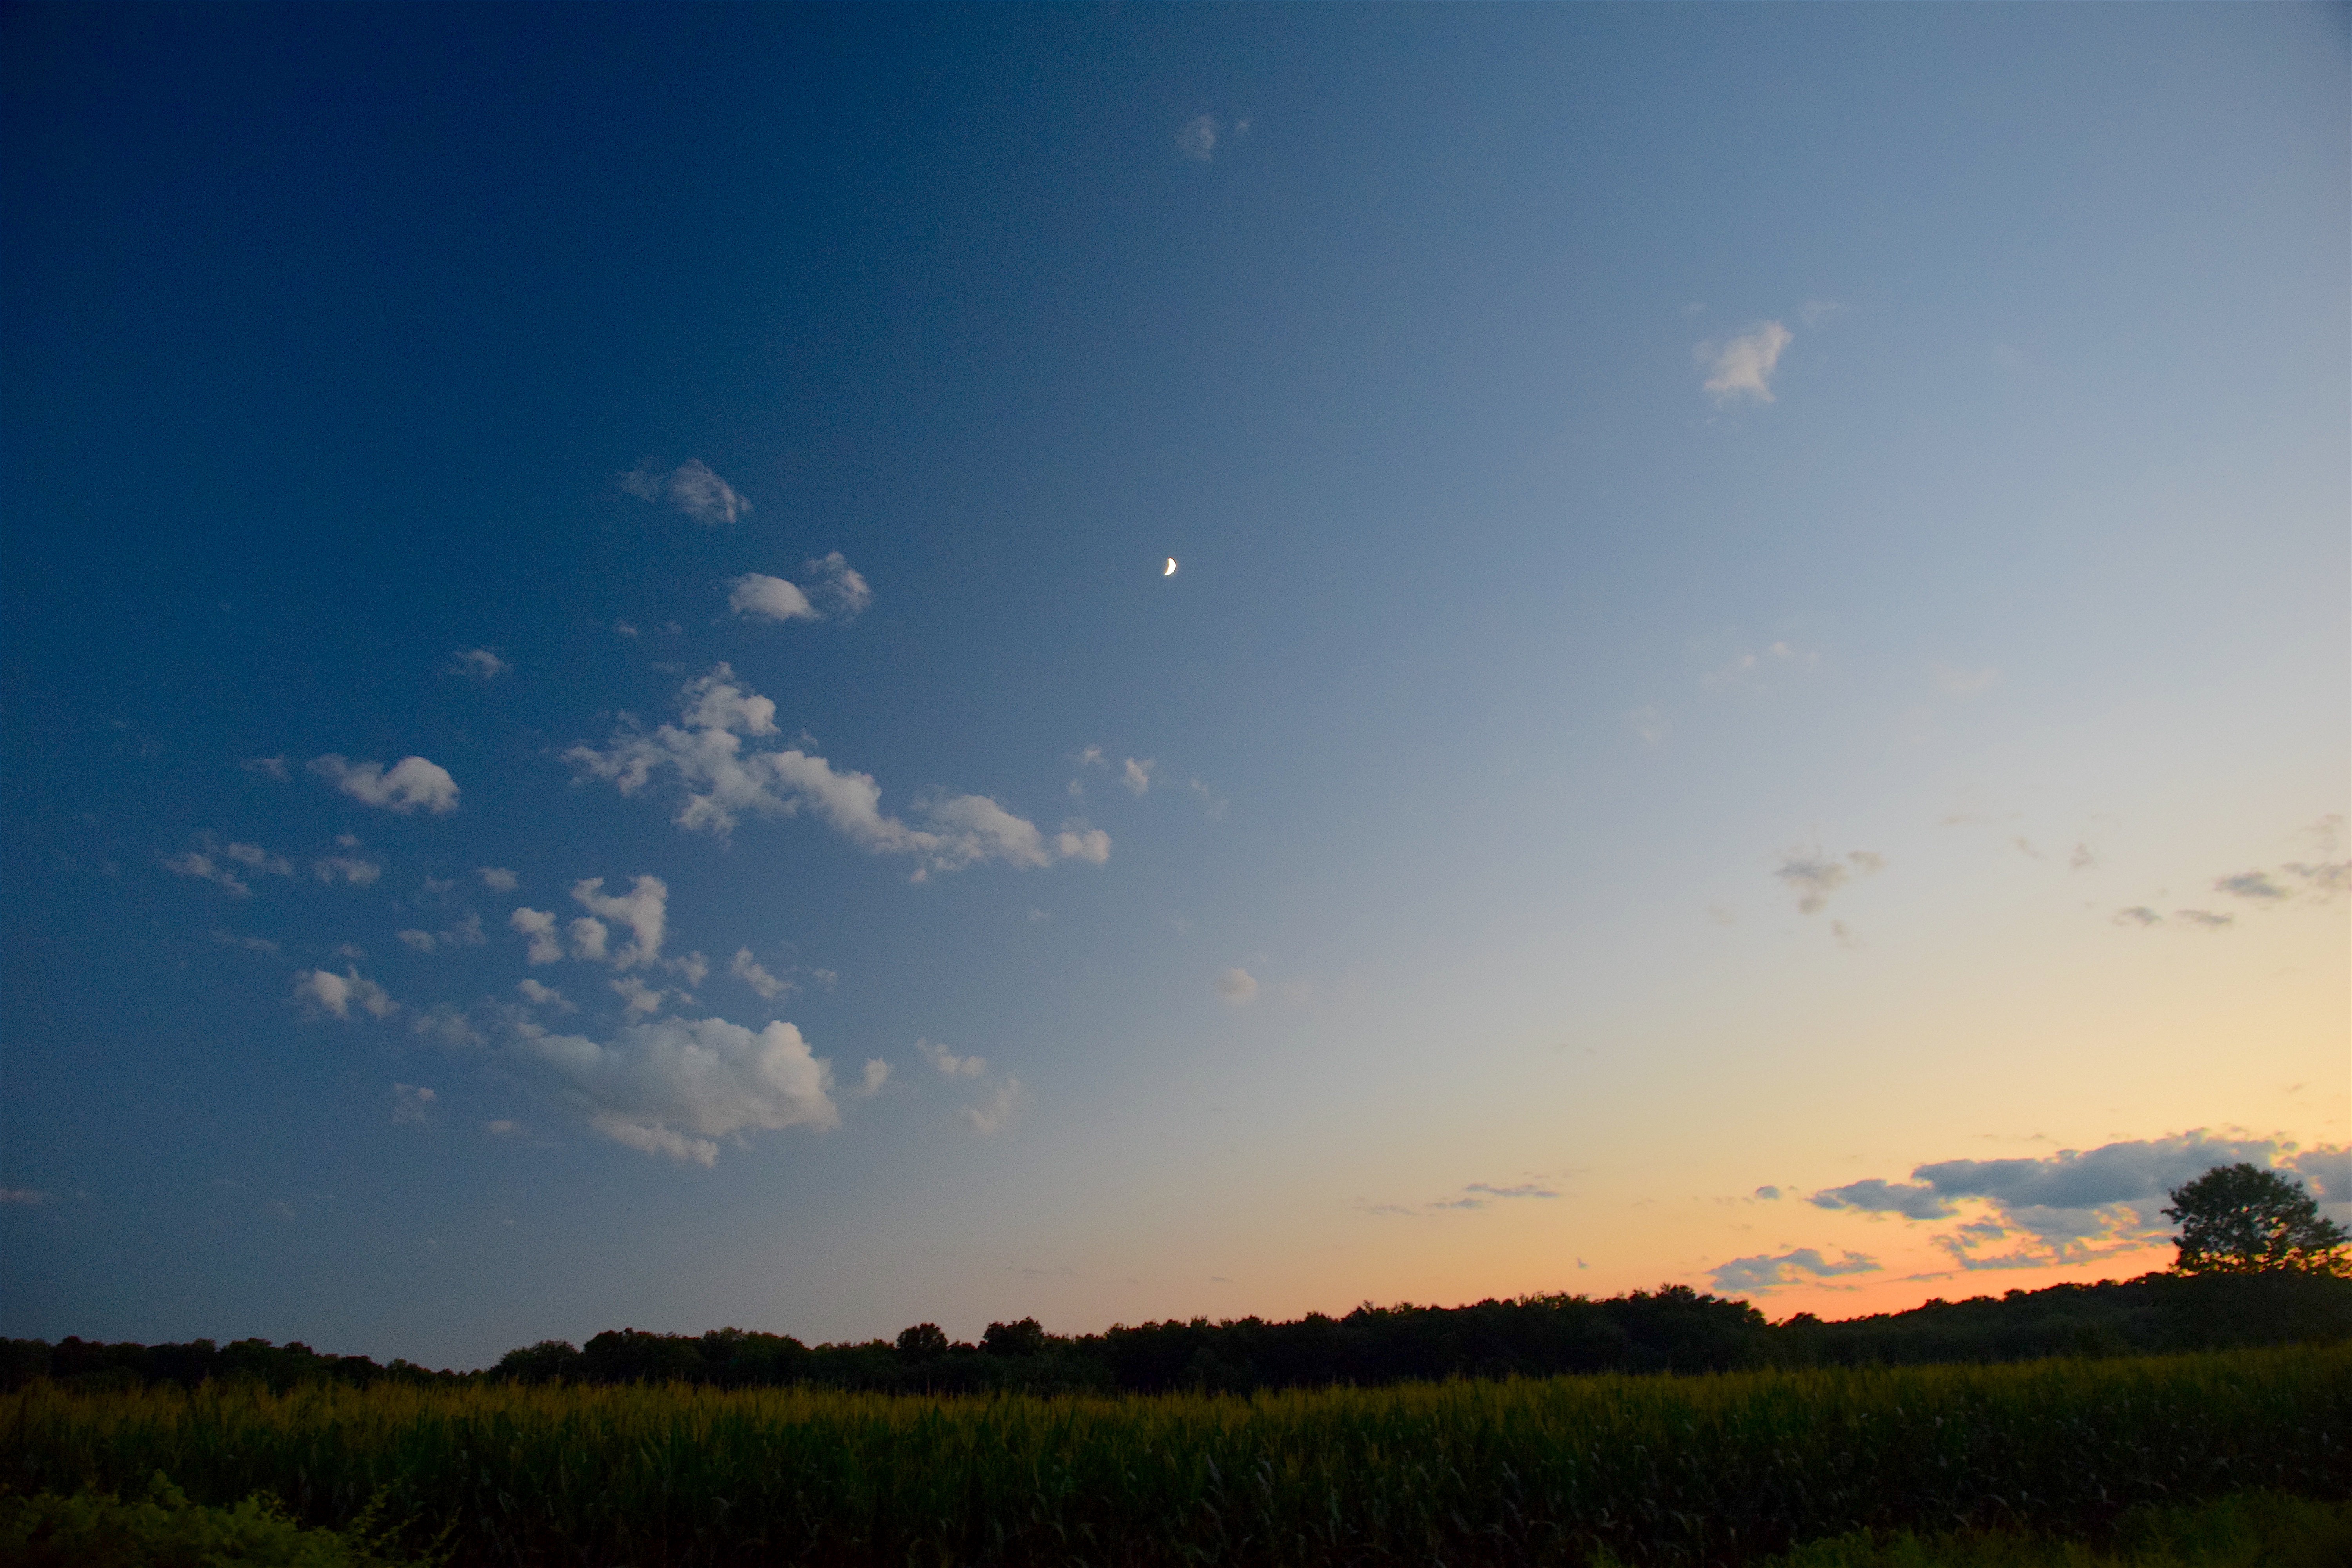
landscape, nature, outdoor, horizon, wilderness, light, cloud, sky, sun, sunrise, sunset, field, night, prairie, sunlight, morning, dawn, atmosphere, summer, dark, dusk, evening, orange, scenic, peaceful, natural, blue, moon, plain, grassland, afterglow, atmospheric phenomenon